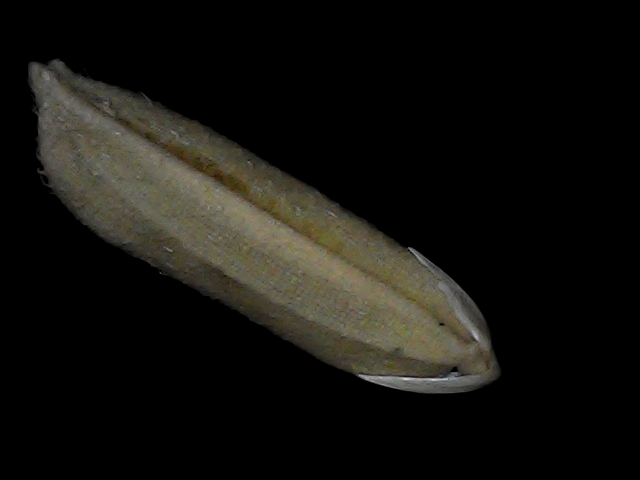
Rice variety: Bd87